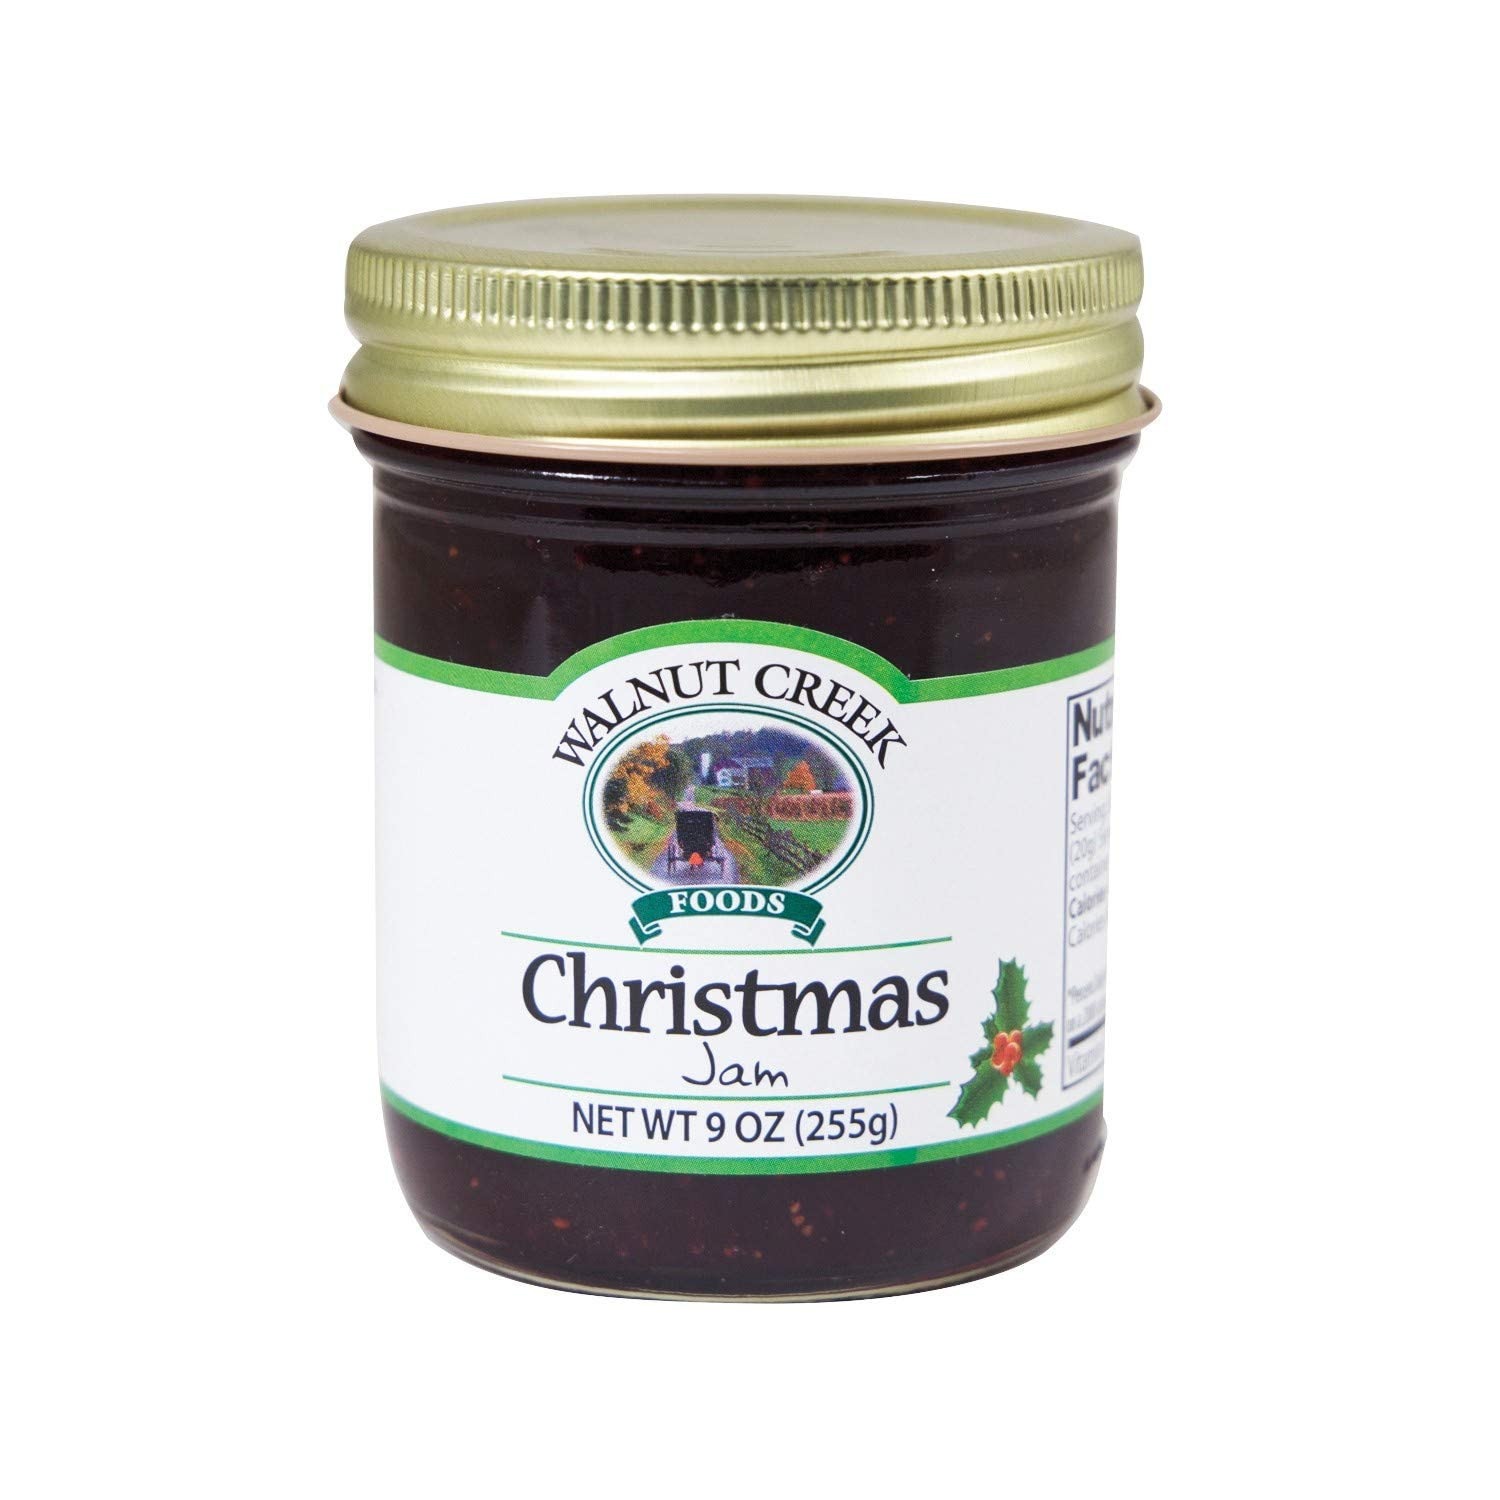
Item Name: Christmas Jam by Walnut Creek - Festive Preserves Made with Cranberries and Strawberries - 9 Oz. Jar (Pack of 6 Jars)
Bullet Point 1: Delicious Christmas Jam for Your Holiday Meals.
Bullet Point 2: Christmas Jam is a Tasty Blend of Cranberries and Strawberries.
Bullet Point 3: Features a Lovely Red Color to Add Beauty to Your Holiday Feast!
Product Description: This popular Christmas Jam by Walnut Creek Foods is a wonderful addition to your Holiday meals. Christmas Jam is a tasty blend of Cranberries and Strawberries and has a beautiful festive red color.
Value: 9.0
Unit: Ounce

Price: 55.99